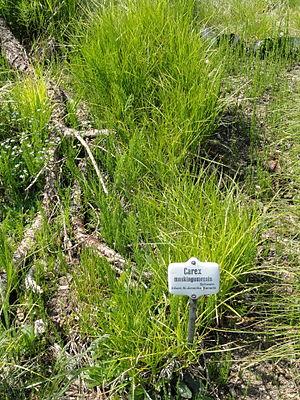
Carex muskingumensis est une espèce des plantes du genre Carex et de la famille des Cyperaceae.